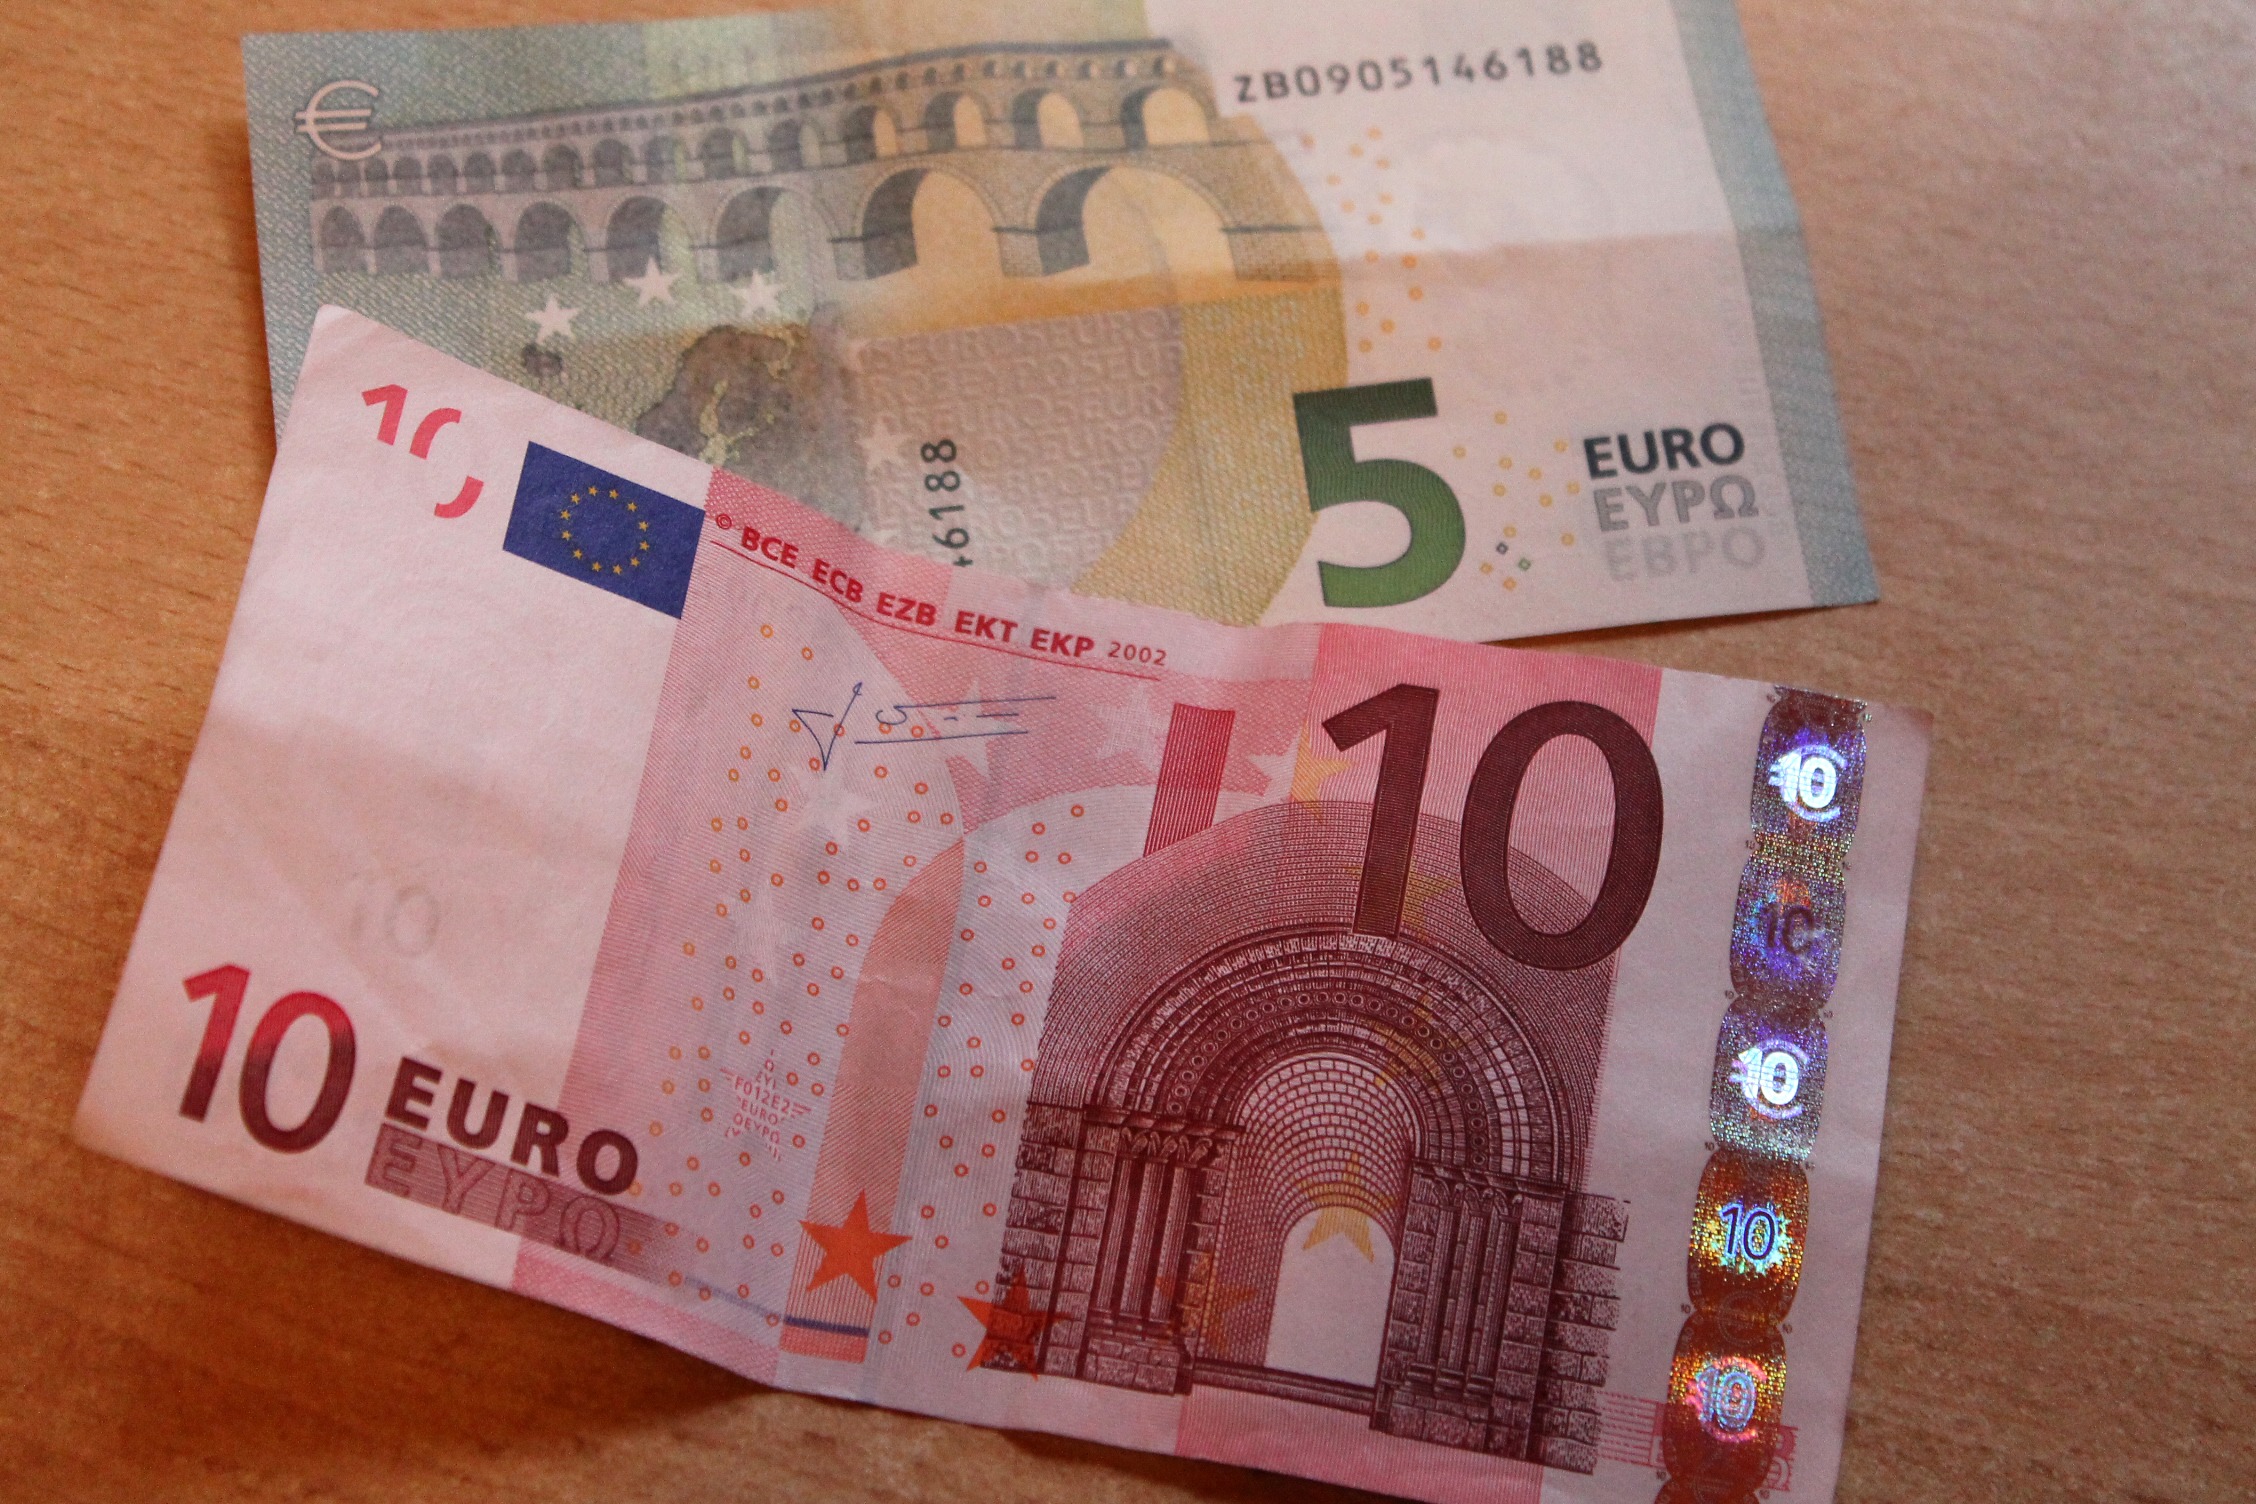
money, paper, label, product, cash, currency, euro, document, banknote, bills, dollar bill, paper money, 10 euro, 5 euro